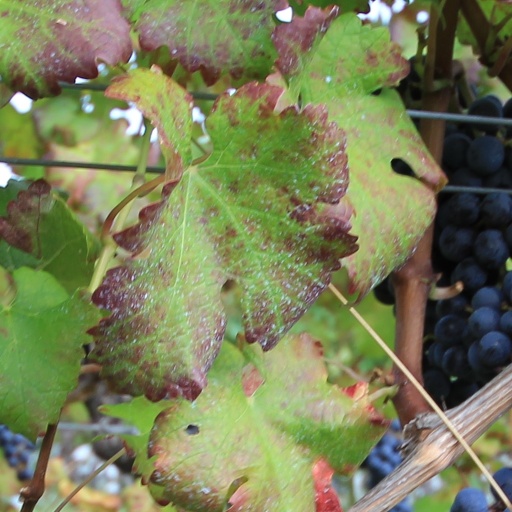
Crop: grape